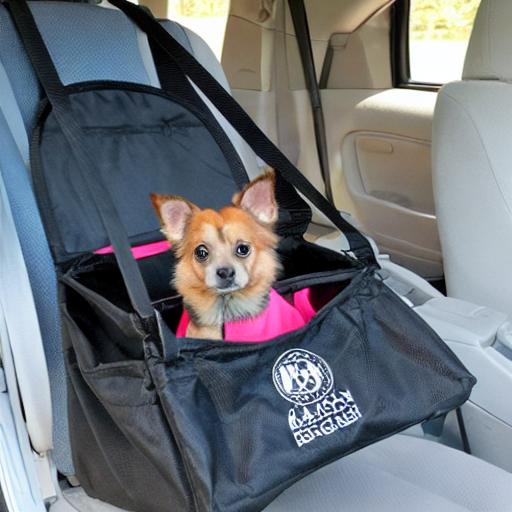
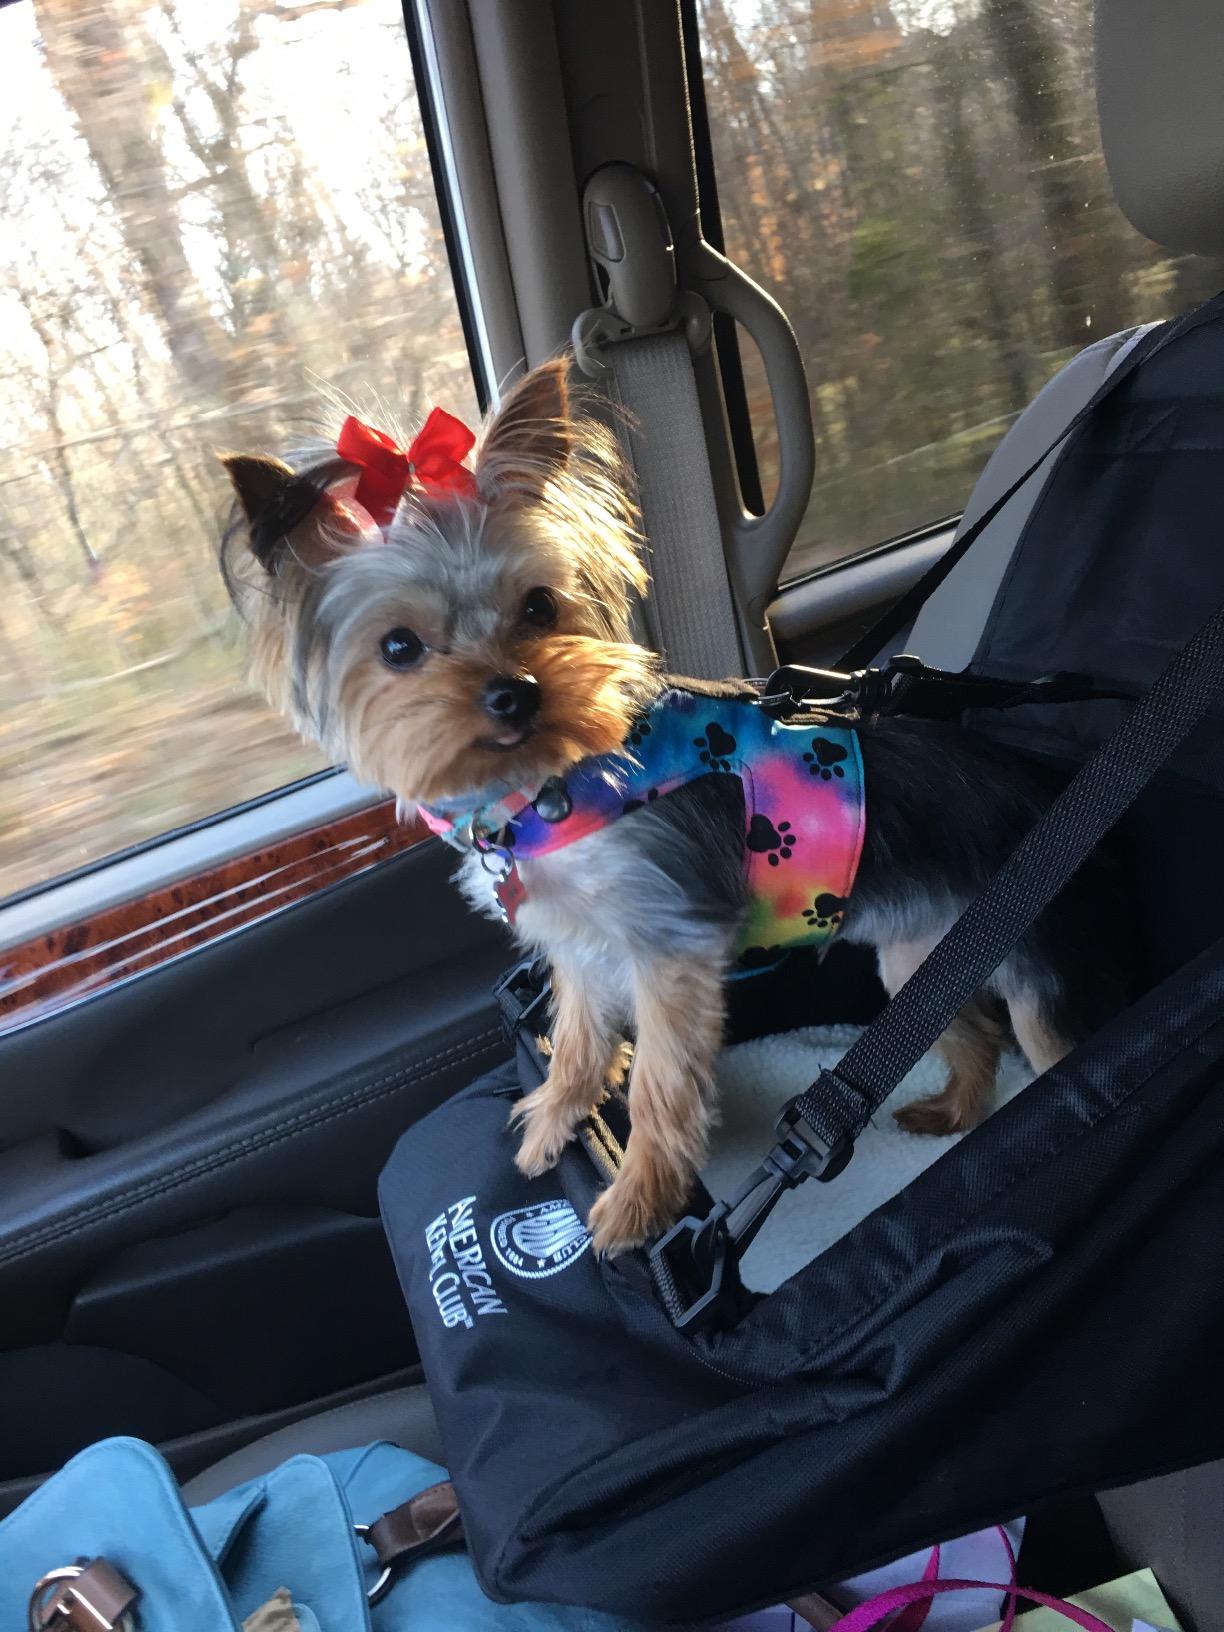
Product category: items_kennel
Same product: no